Boss (2011 film)

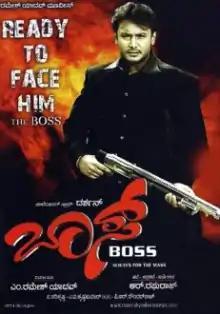
Poster

Boss is a 2011 Indian Kannada-language action film directed by R. Raghuraj. Darshan and Navya Nair are the lead pair of the film. V. Harikrishna has composed the music for the film. This film also features Tamil actor Prabhu playing the role of a CBI officer, named after the role played by Mammootty in "CBI"-franchise.